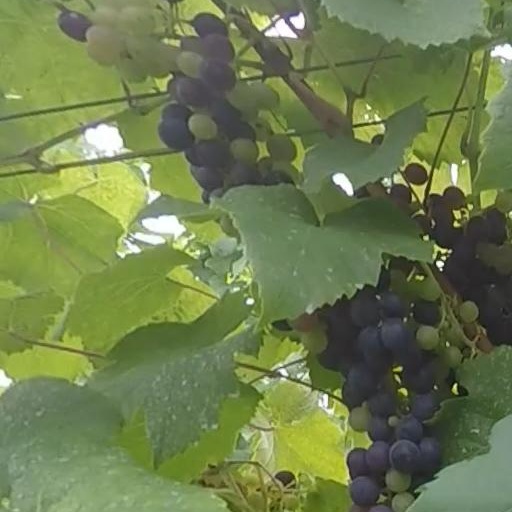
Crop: grape